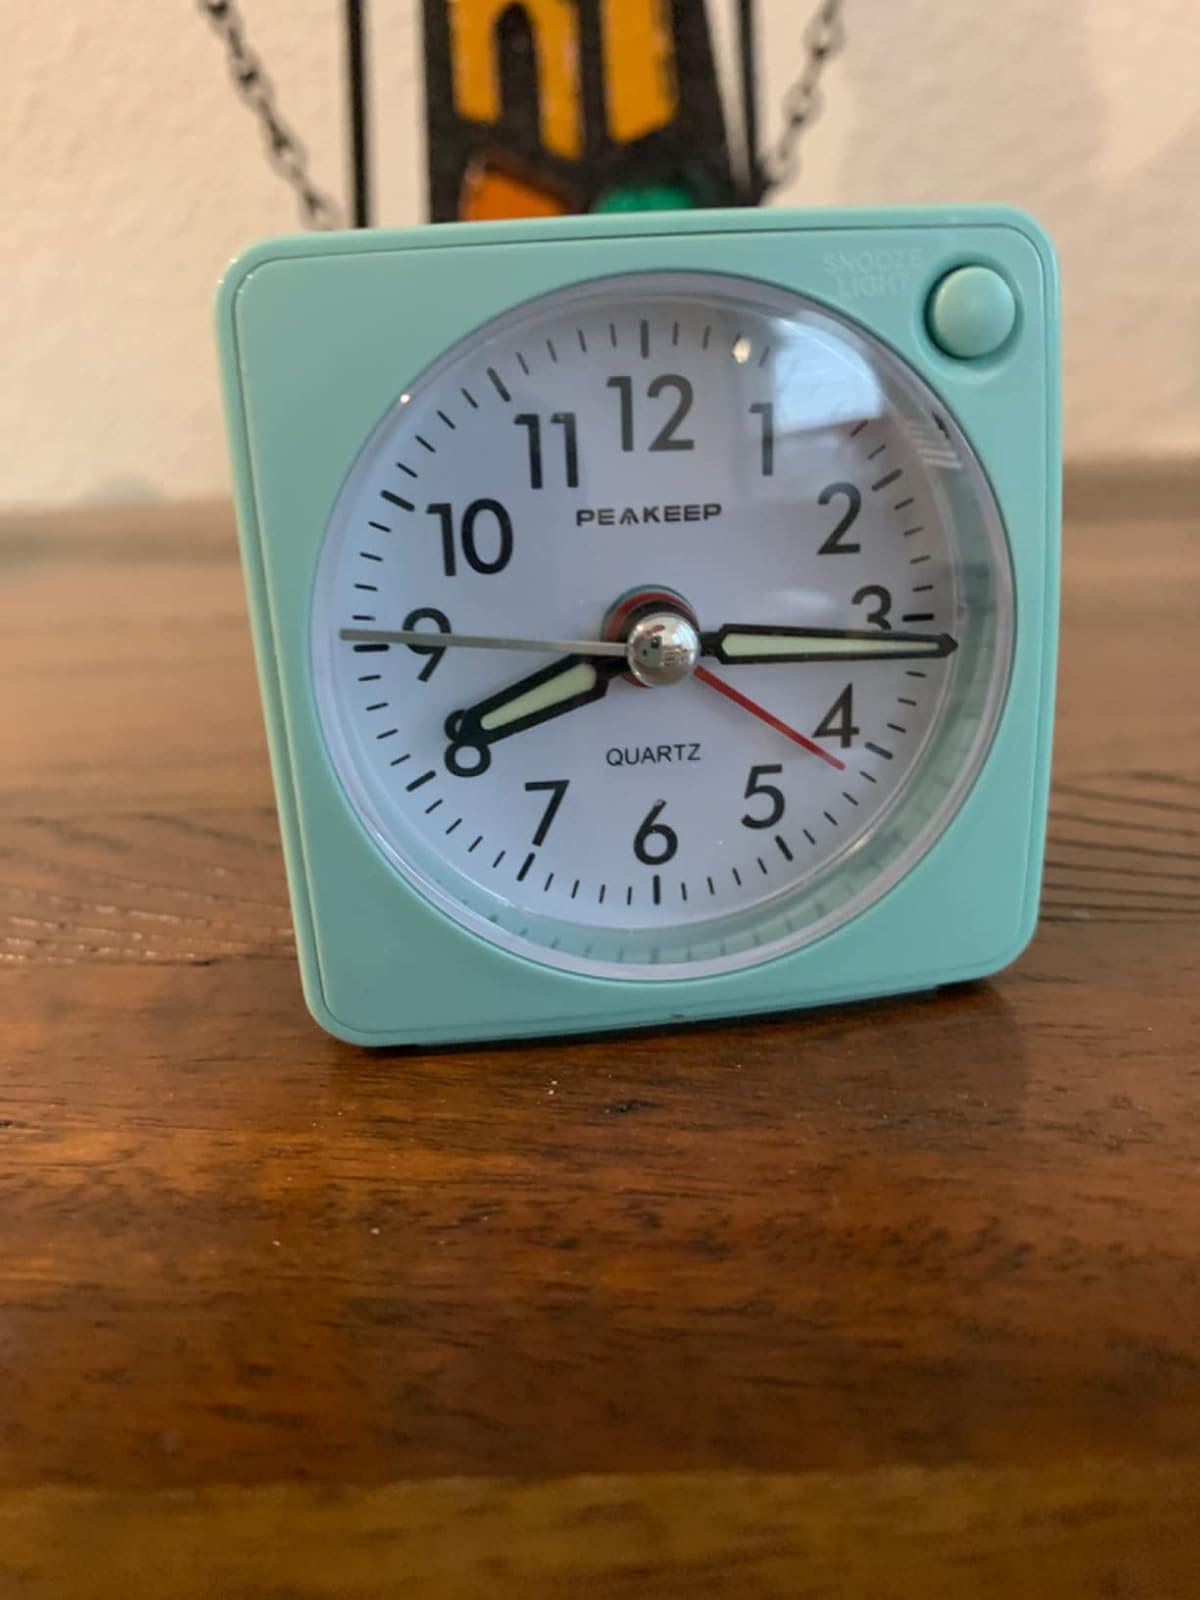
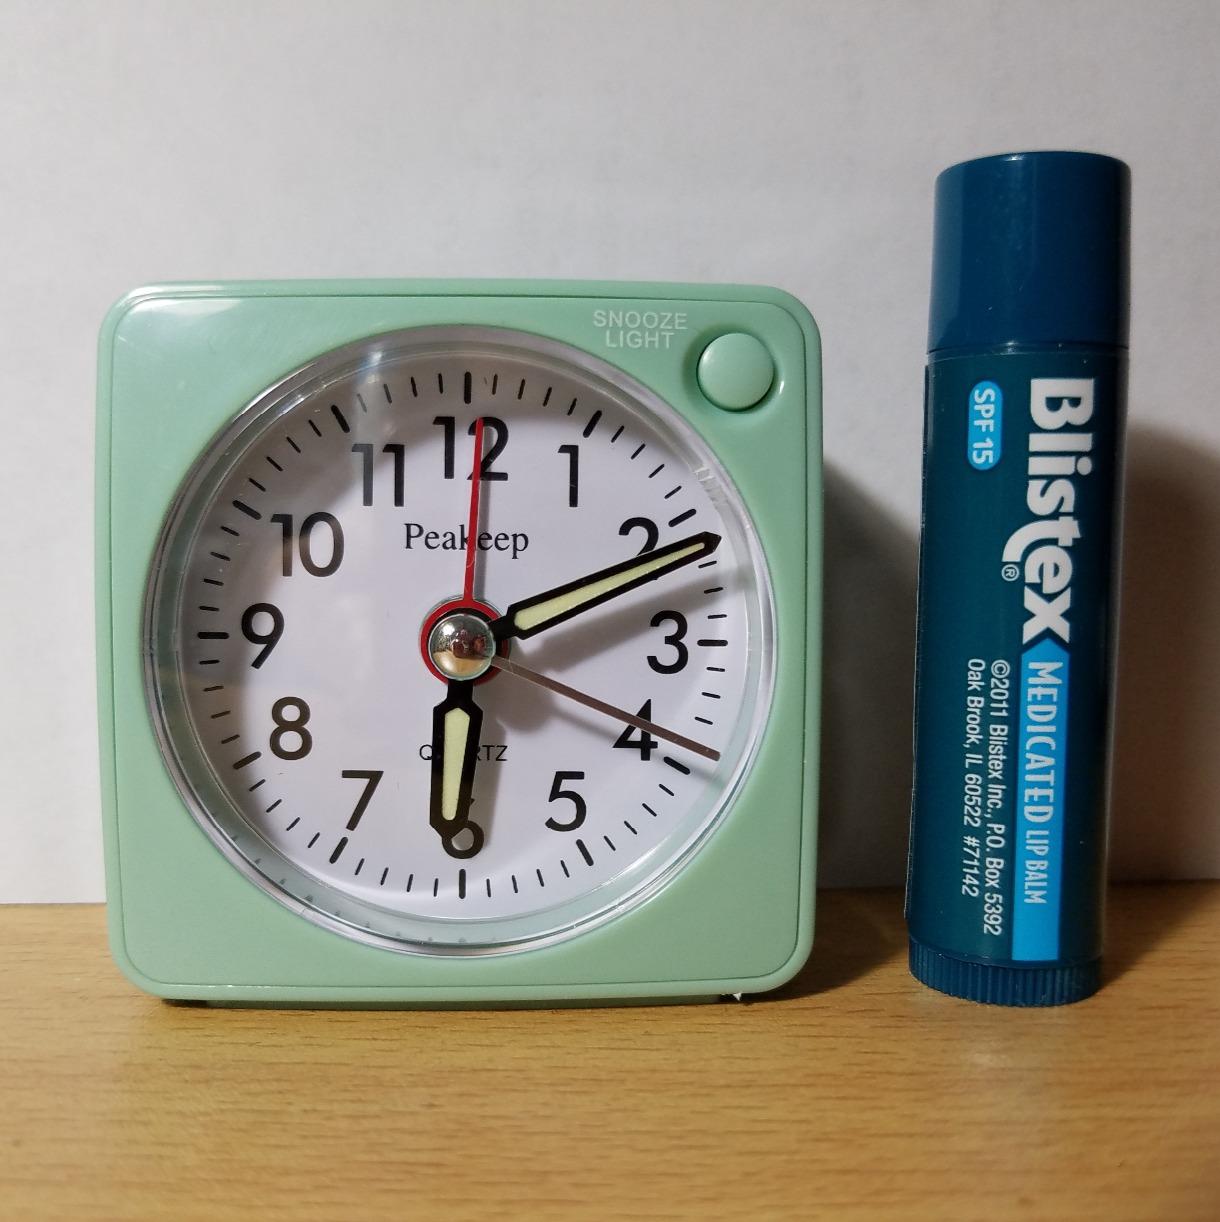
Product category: clock
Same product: yes